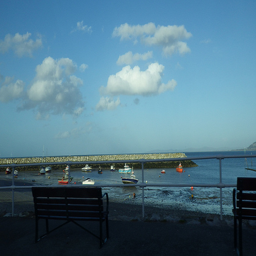
A couple of benches sitting near the ocean.
Two bench's over looking a cove with many boats in it.
Waterside benches are empty as boats are out on the water.
Two park benches near jettied ocean inlet filled with boats.
Benches overlook a harbor with boats on it.